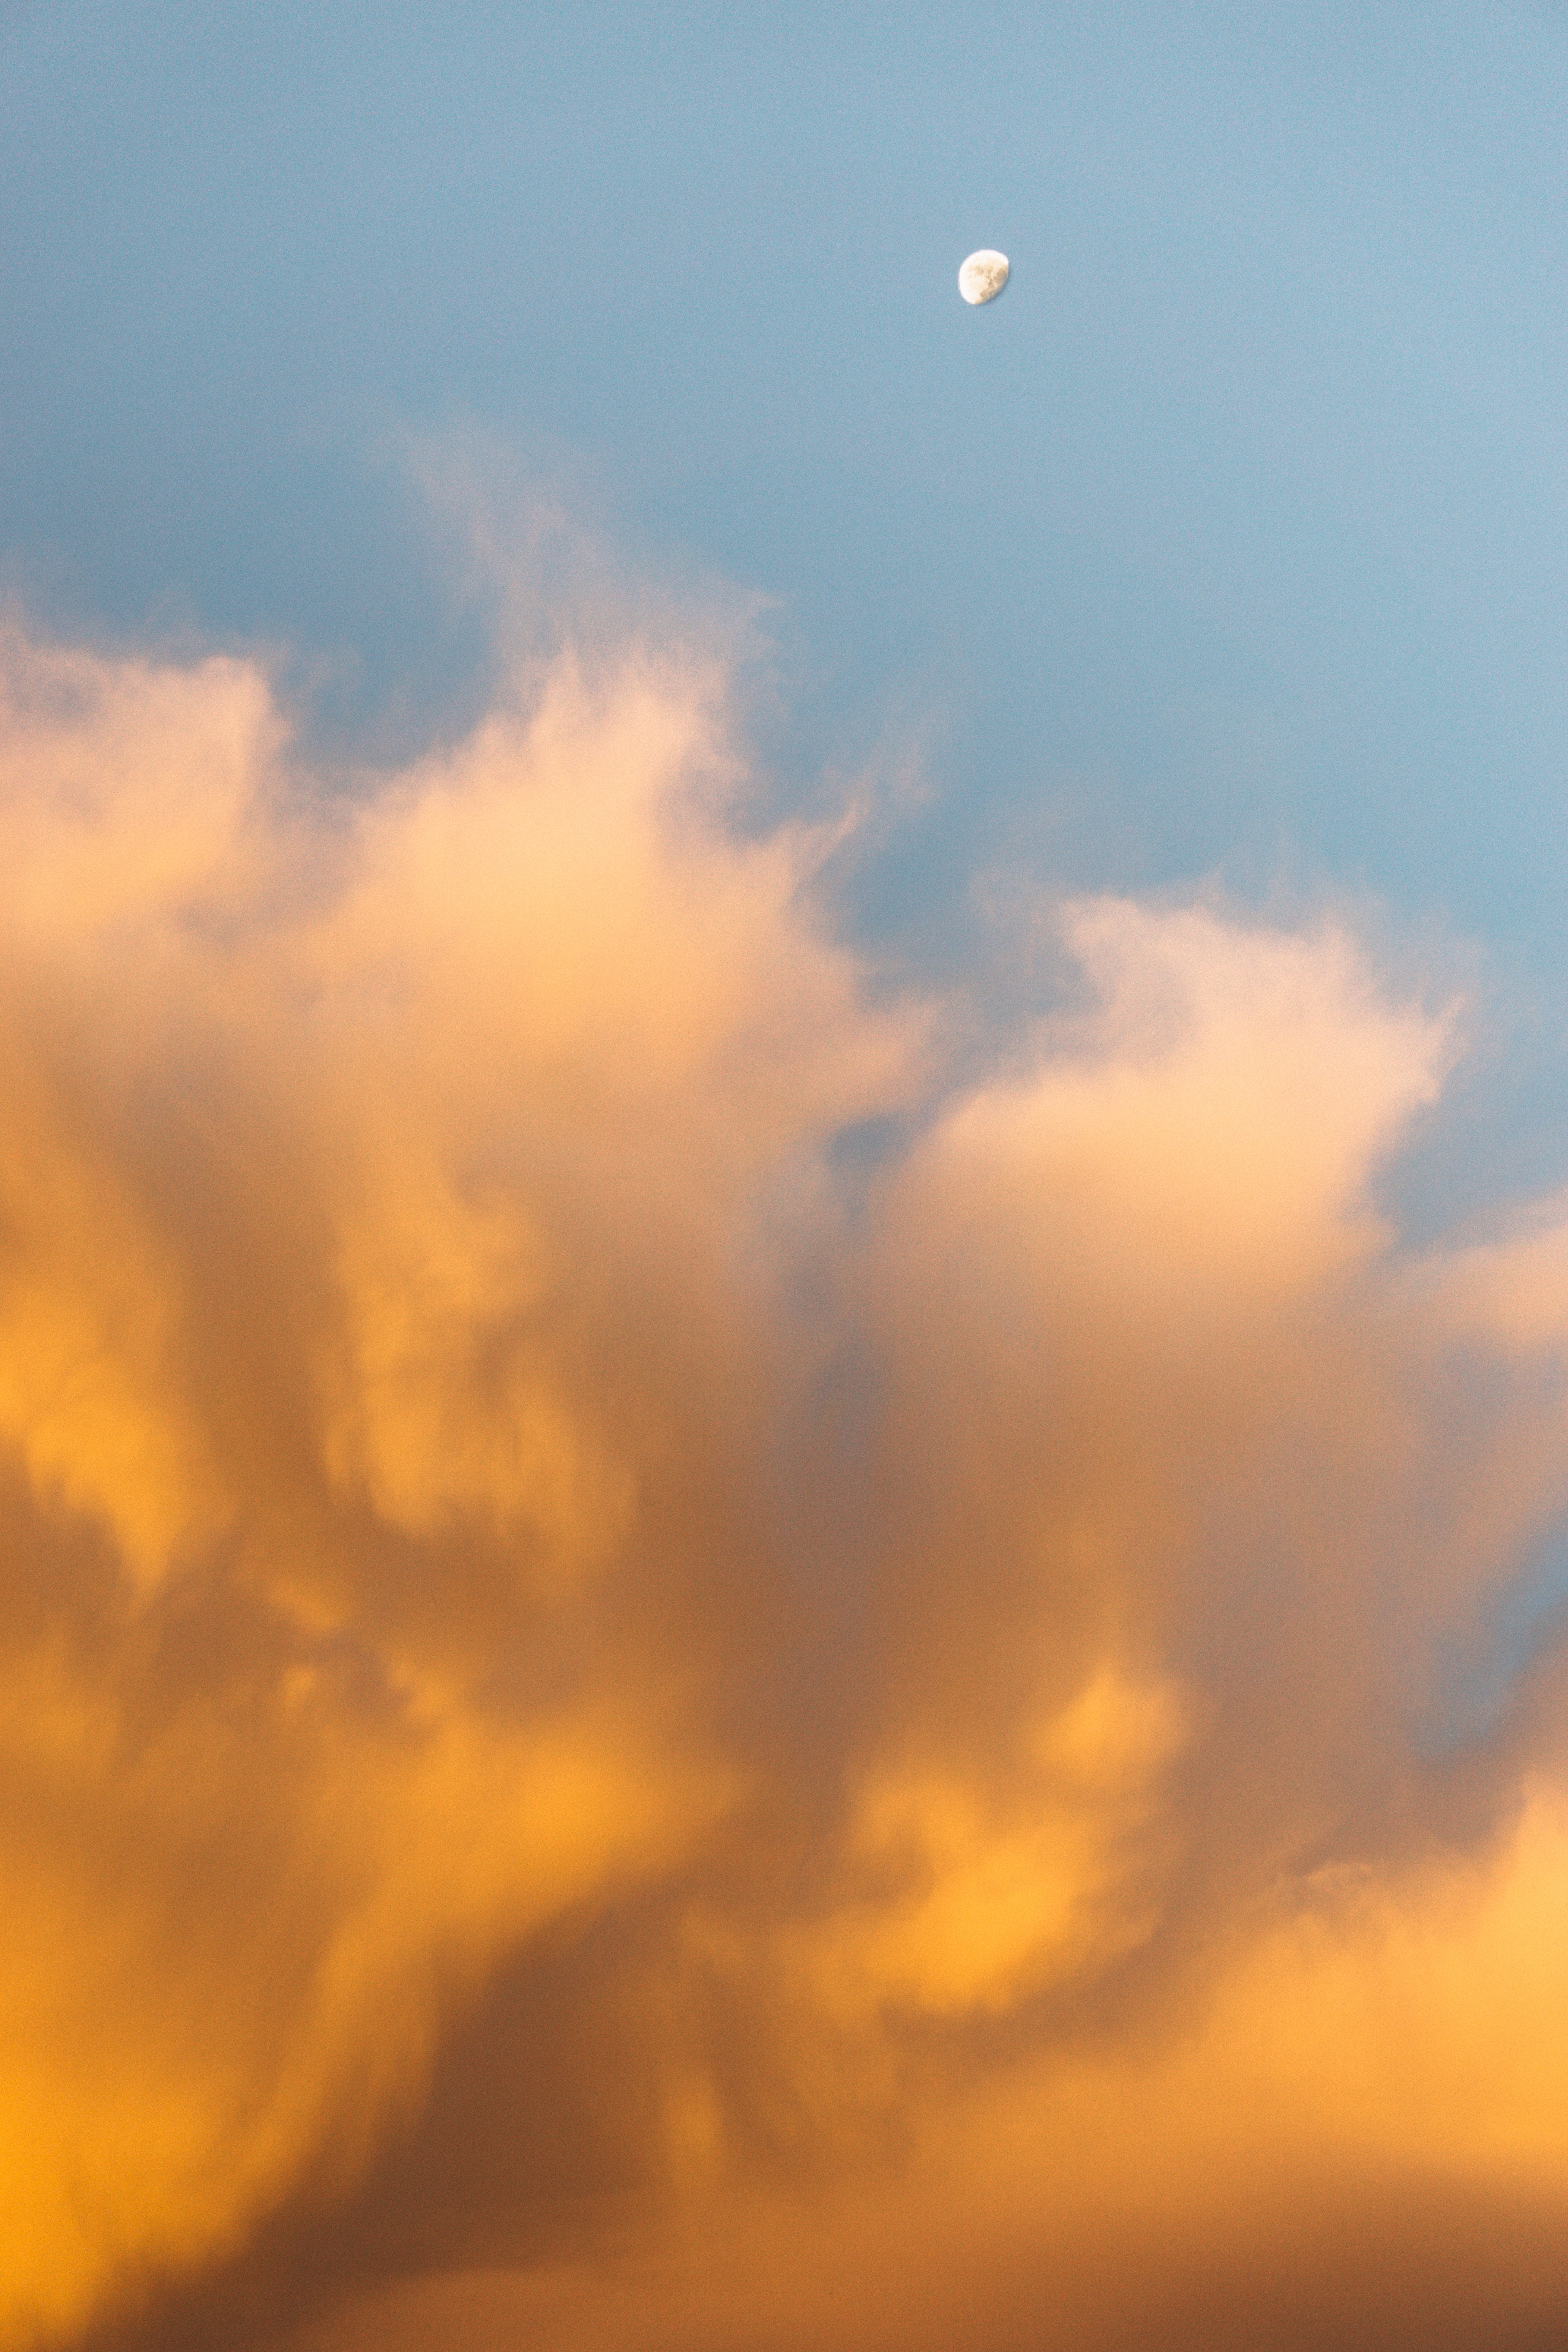
sea, horizon, cloud, sky, sun, sunrise, sunset, sunlight, morning, dawn, atmosphere, dusk, evening, afterglow, astronomical object, meteorological phenomenon, atmospheric phenomenon, atmosphere of earth, red sky at morning